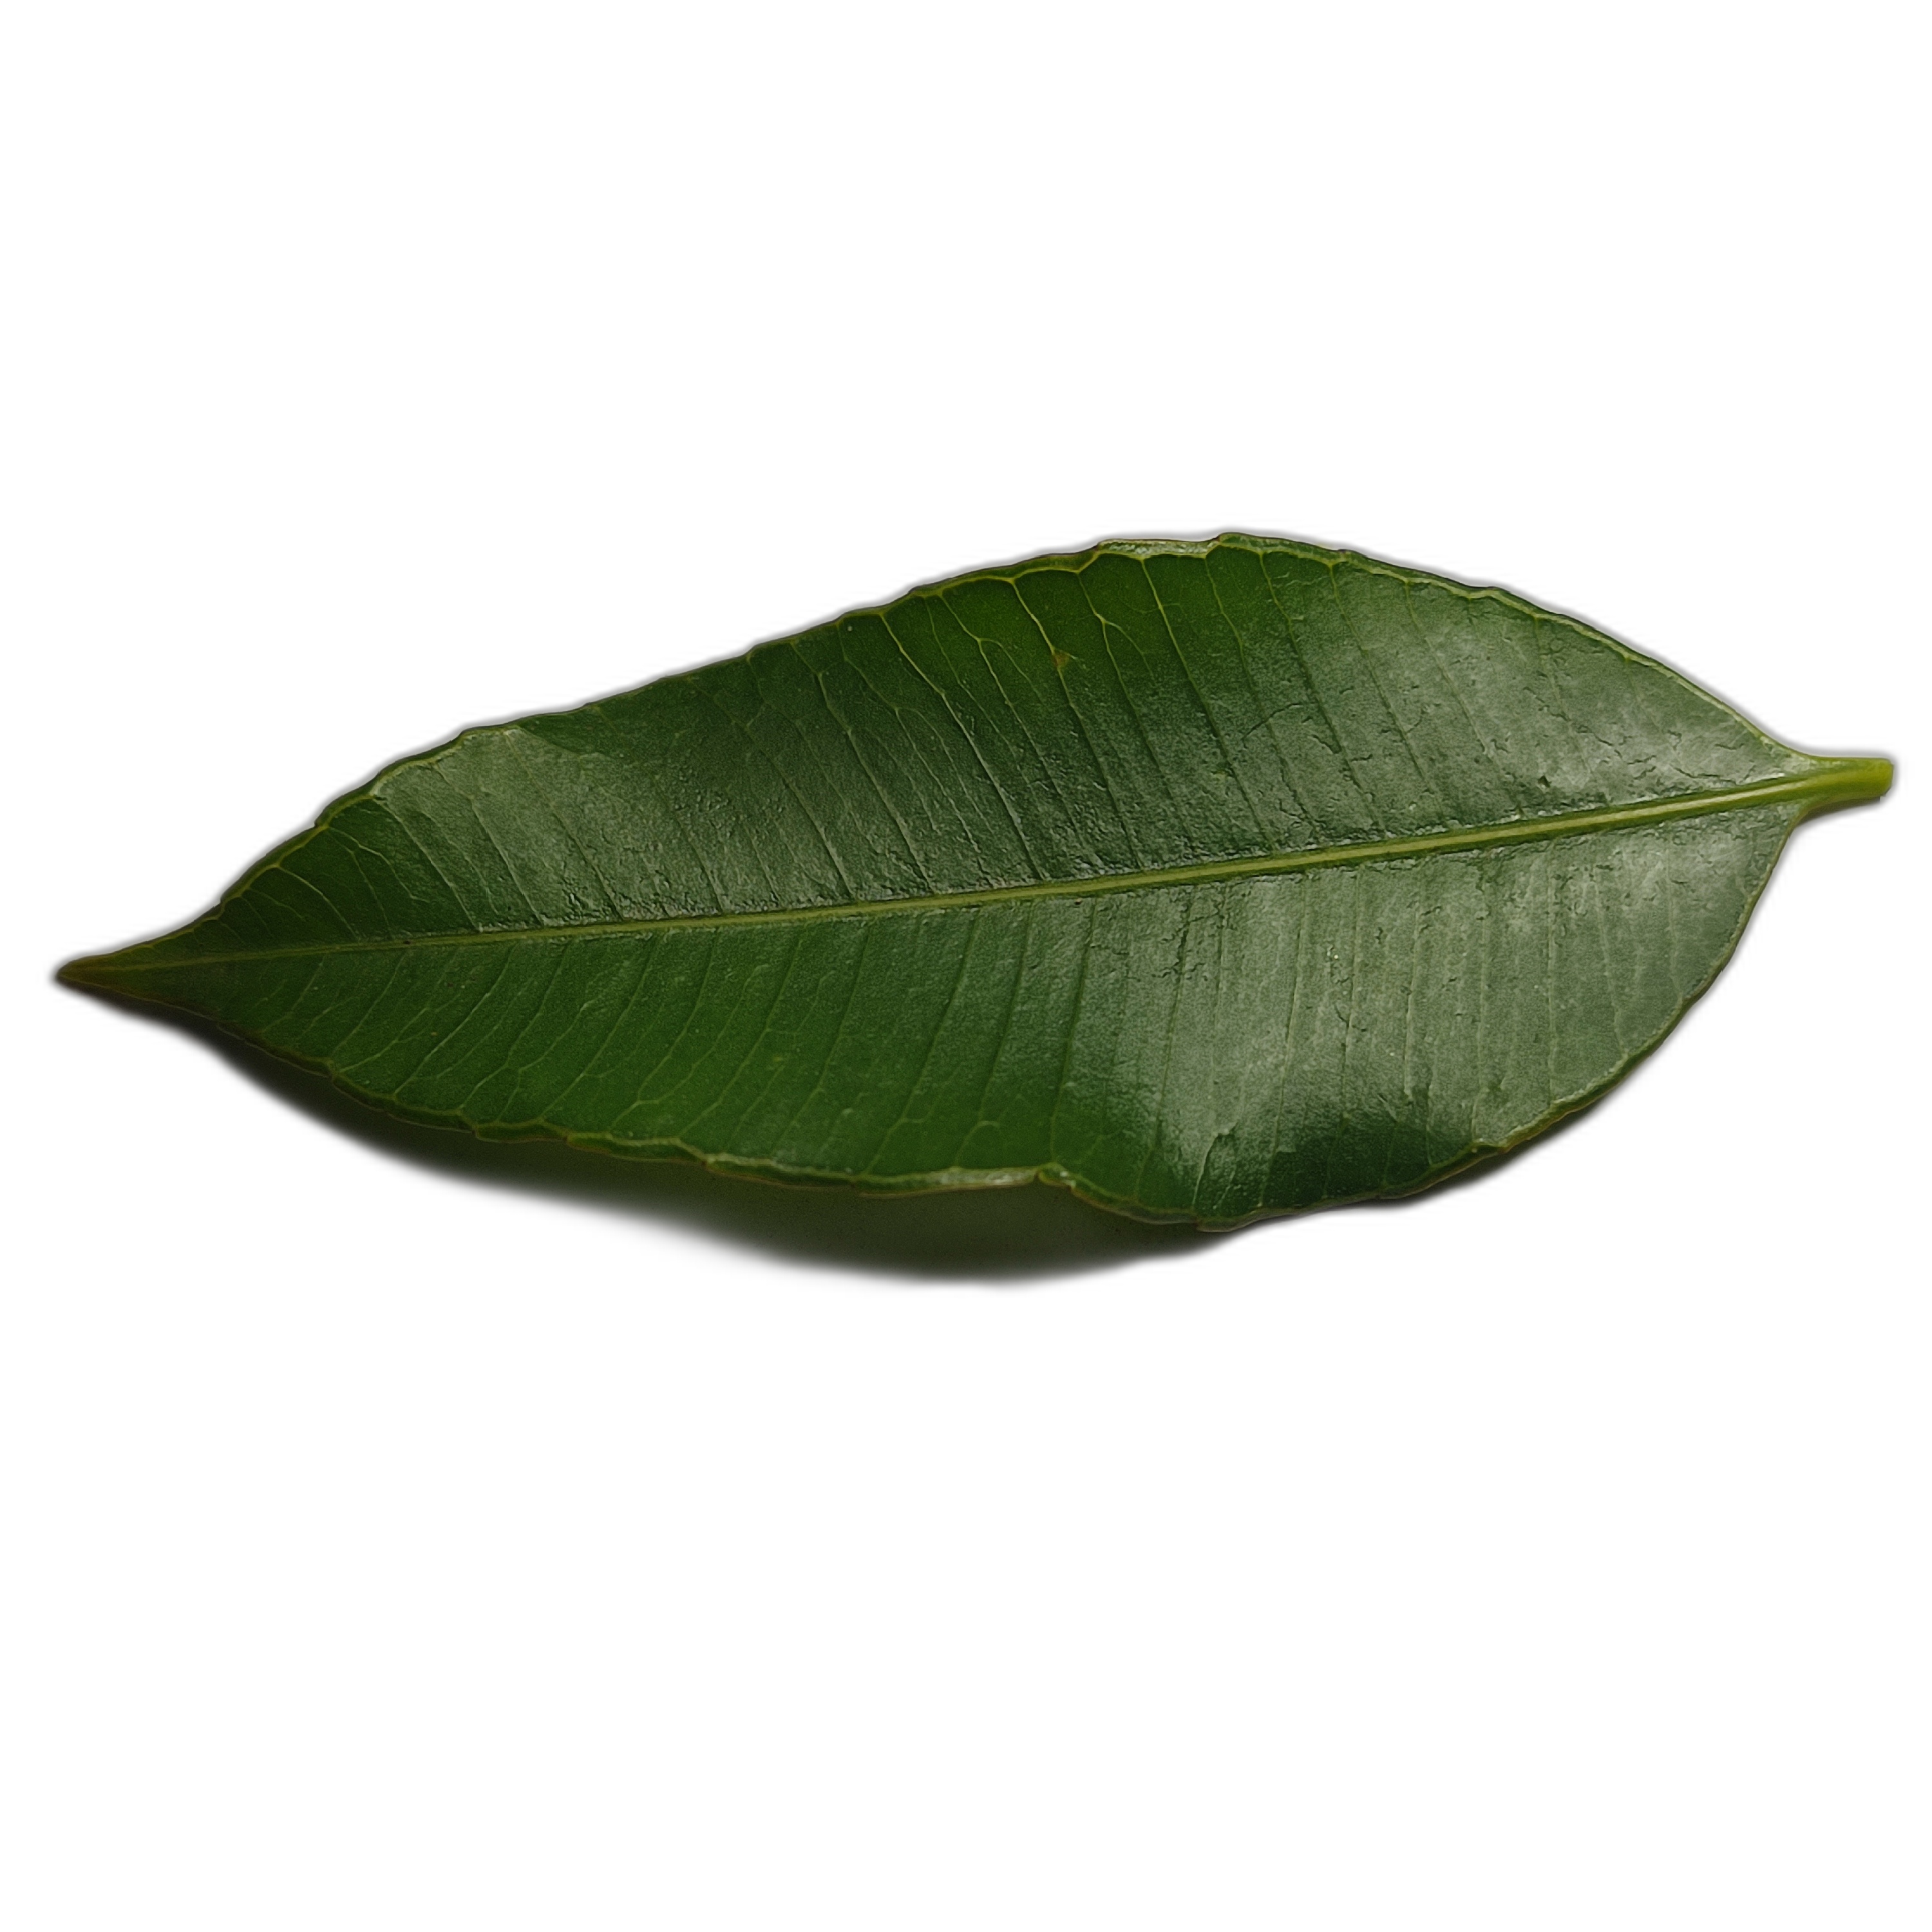
Label: healthy